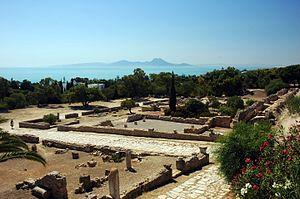
Le site archéologique de Carthage est un site dispersé dans la ville actuelle de Carthage et classé au patrimoine mondial de l'Unesco depuis 1979.